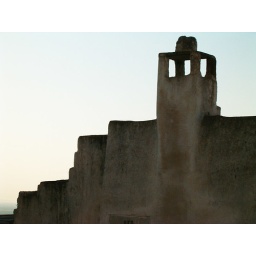
As a stairs, walls and roofs in Ostuni slope from sky to olives and sea.